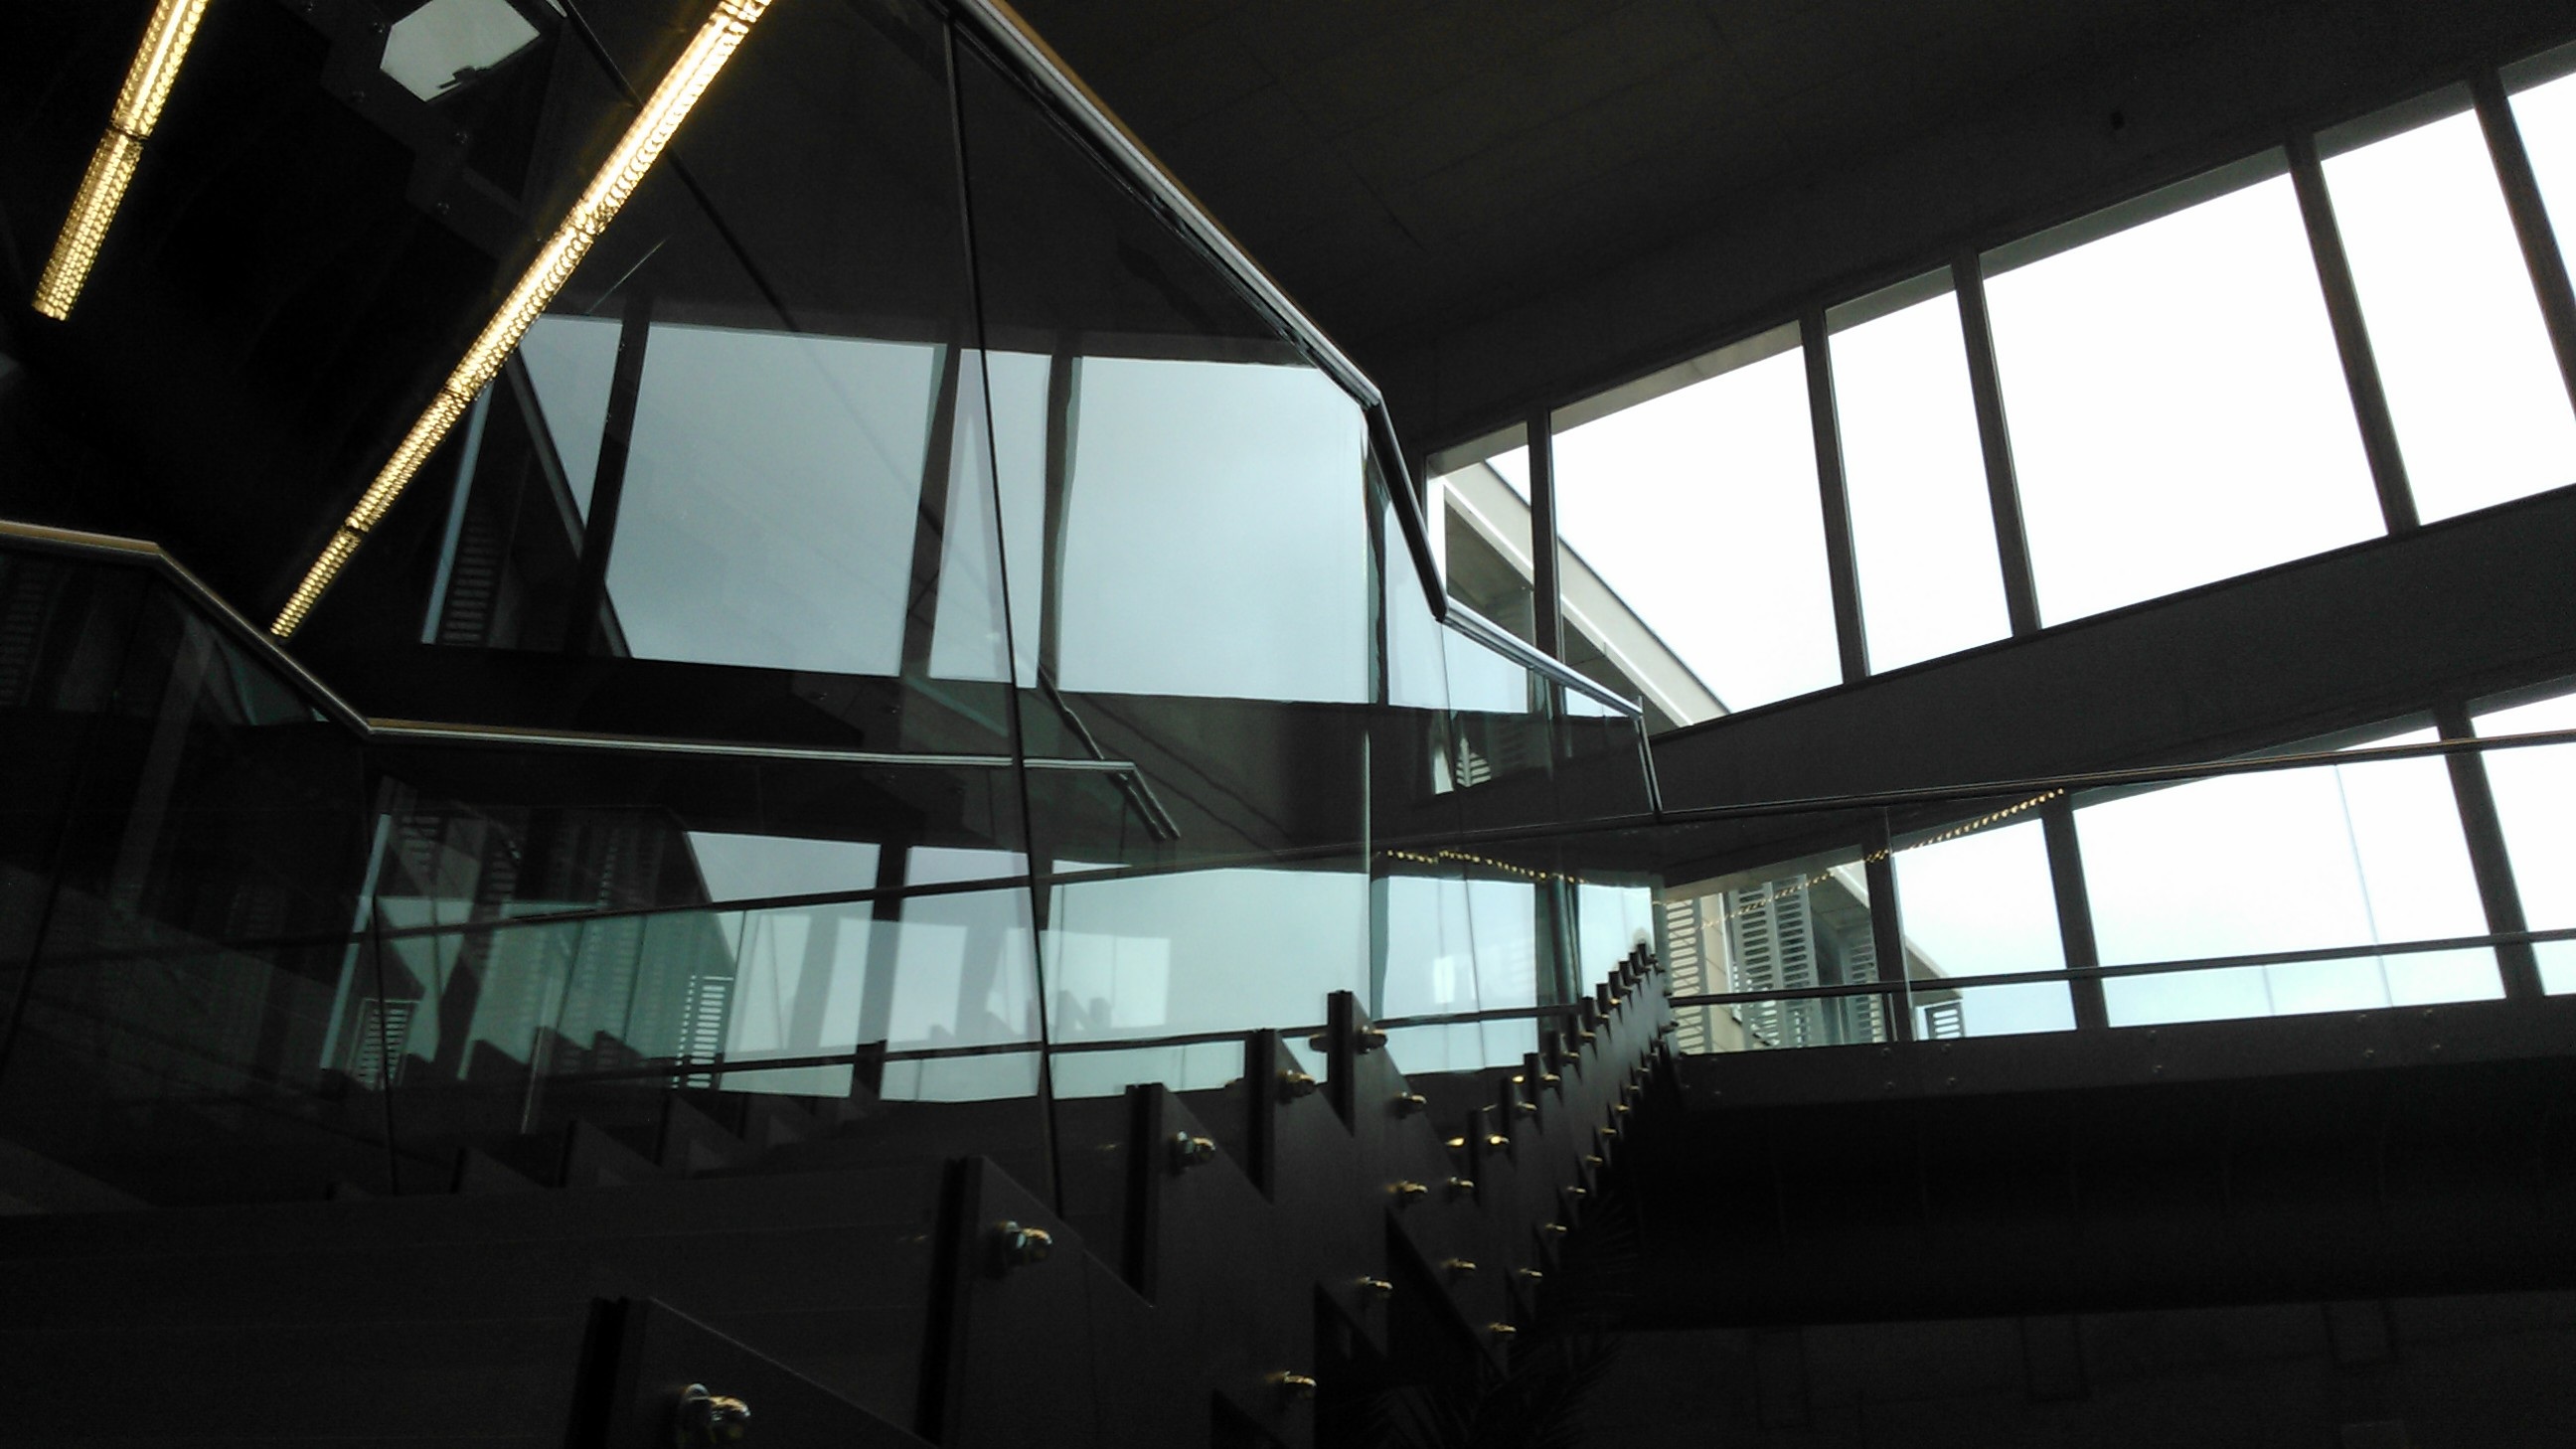
light, architecture, structure, glass, building, staircase, ceiling, lighting, modern, design, stairs, symmetry, tourist attraction, daylighting